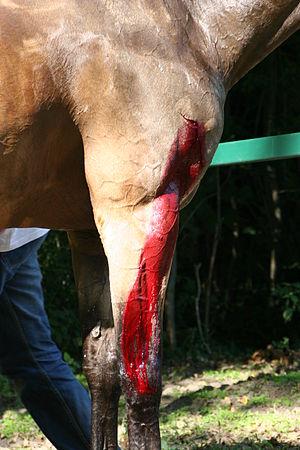
Le bien-être du cheval dépend des conditions de vie et d'utilisation de cette espèce domestiquée, par opposition à toute mise en souffrance volontaire ou involontaire, que ce soit par le biais de coups, de mutilations, de négligences ou de soins mal adaptés.